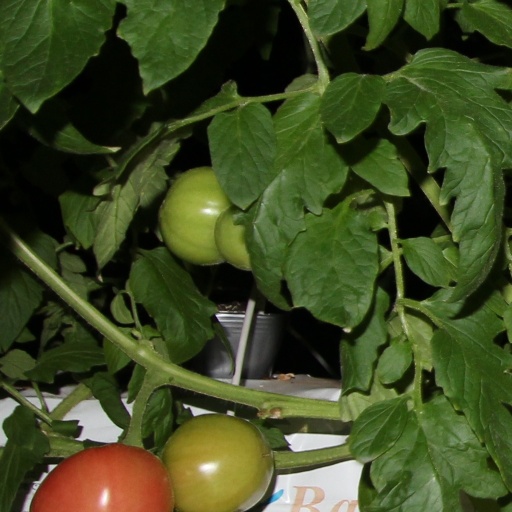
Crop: tomato